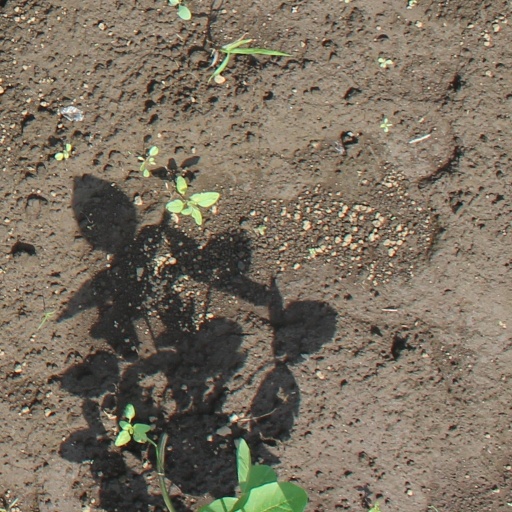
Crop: soybean